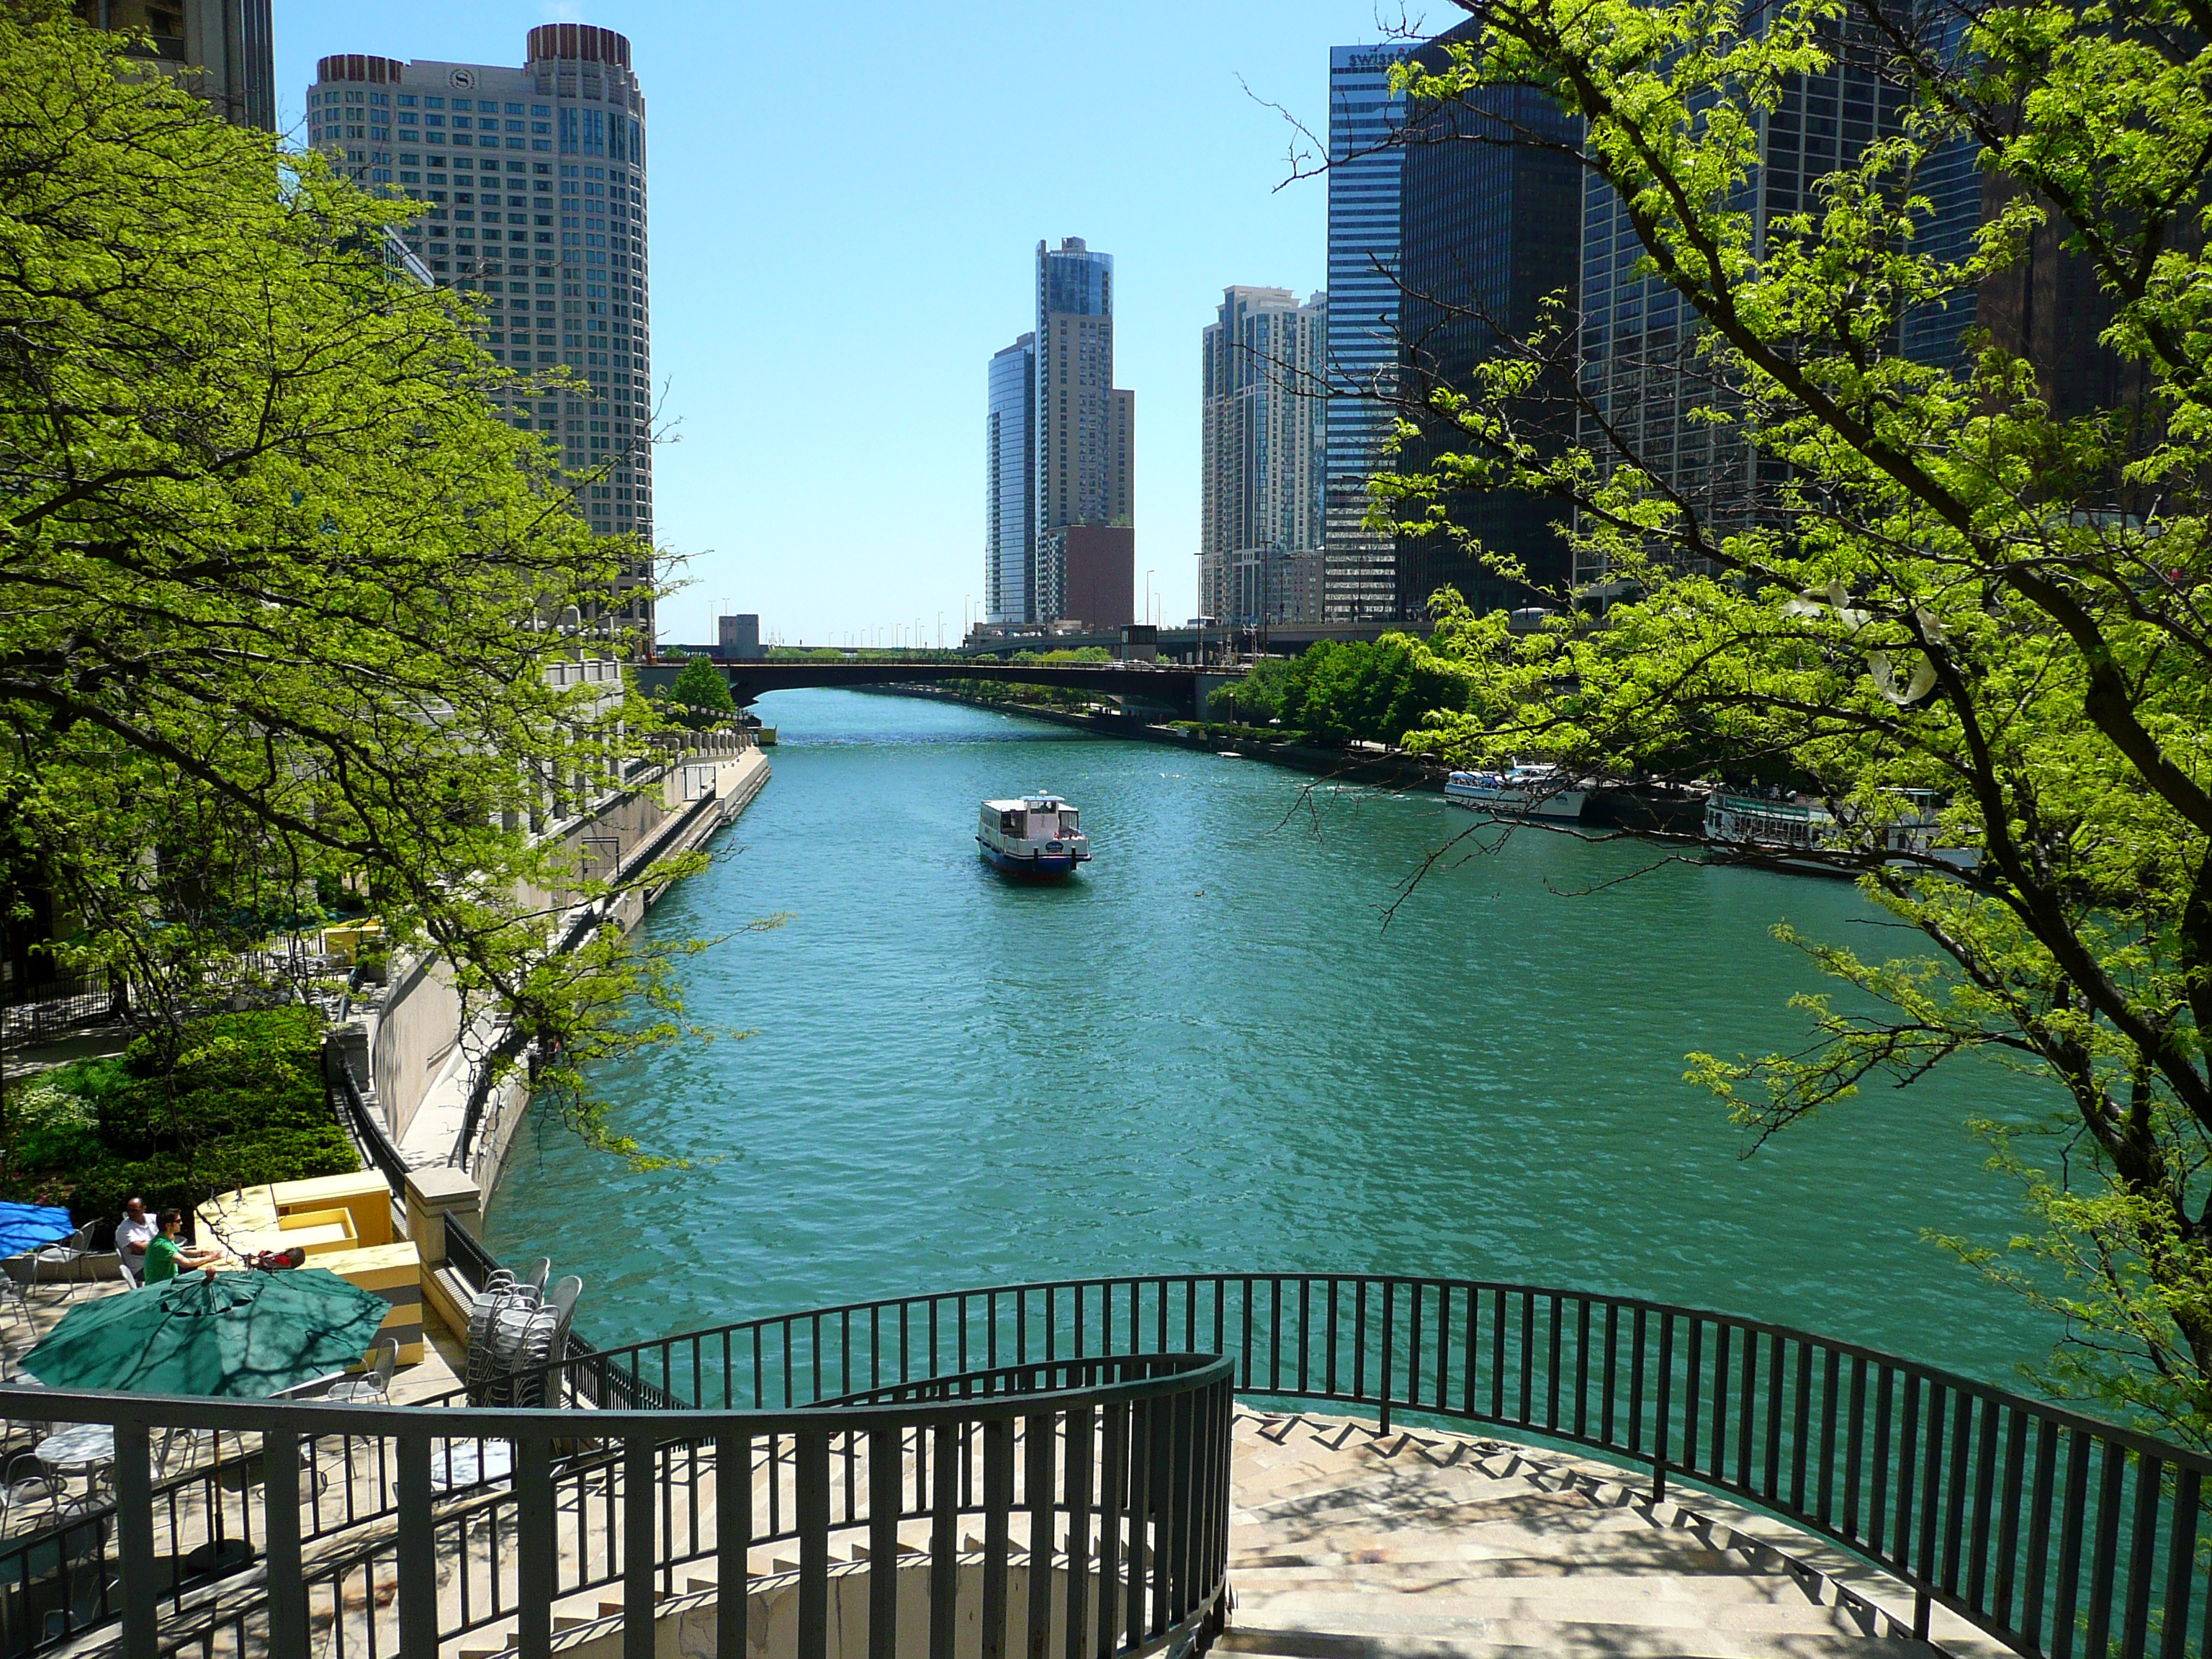
tree, water, flower, city, river, vacation, swimming pool, park, usa, chicago, garden, tourism, waterway, body of water, buildings, illinois, estate, human settlement